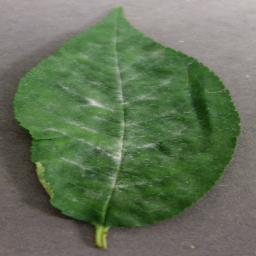
Label: Cherry___Powdery_mildew